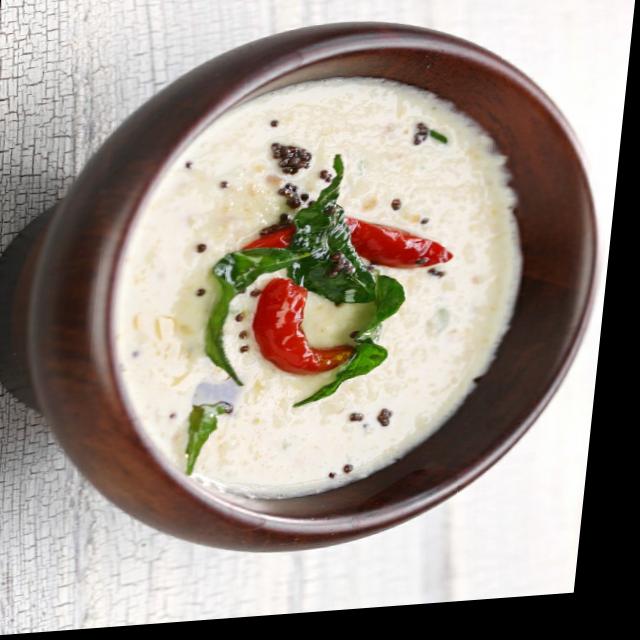
Dish: coconut_chutney